Walt Tkaczuk

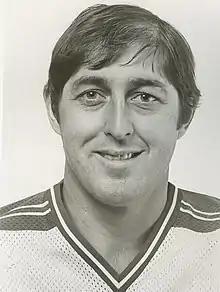
Tkaczuk with the New York Rangers in 1980

Walter Robert Bogdan Tkaczuk (born September 29, 1947) is a Canadian former ice hockey centre who played fourteen seasons for the New York Rangers of the National Hockey League (NHL) between 1967 and 1981. Tkaczuk's family, originally from Ukraine, moved to Timmins, Ontario from West Germany when he was two years old. He was the first player born in Germany to appear in an NHL game.